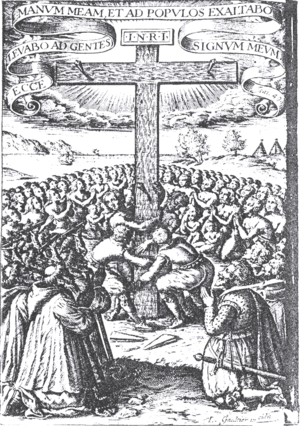
1612 est une année bissextile commençant un dimanche.